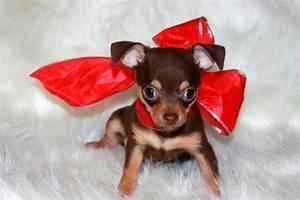
dog